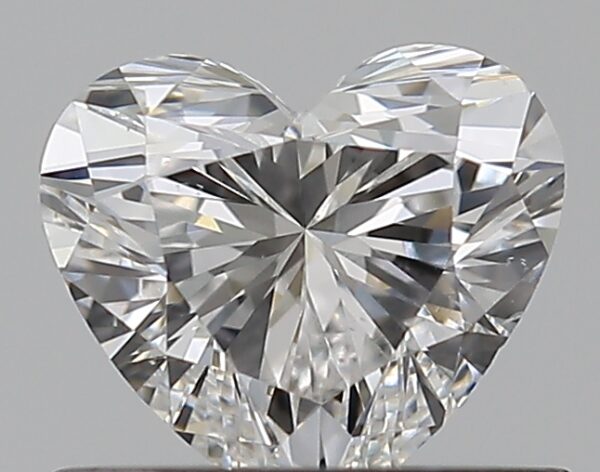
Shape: heart
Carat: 0.5
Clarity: VS2
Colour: F
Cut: EX
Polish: VG
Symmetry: VG
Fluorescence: F
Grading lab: GIA
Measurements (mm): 4.9 x 5.5 x 3.18